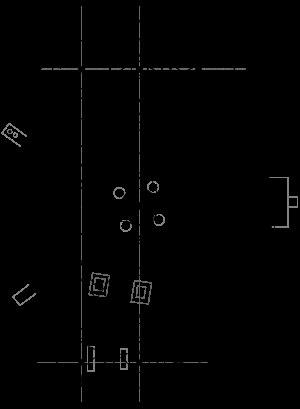
La machine d'Anticythère, appelée également mécanisme d'Anticythère, est considérée comme le premier calculateur analogique antique permettant de calculer des positions astronomiques. C'est un mécanisme de bronze comprenant des dizaines de roues dentées, solidaires et disposées sur plusieurs plans. Il est garni de nombreuses inscriptions grecques.